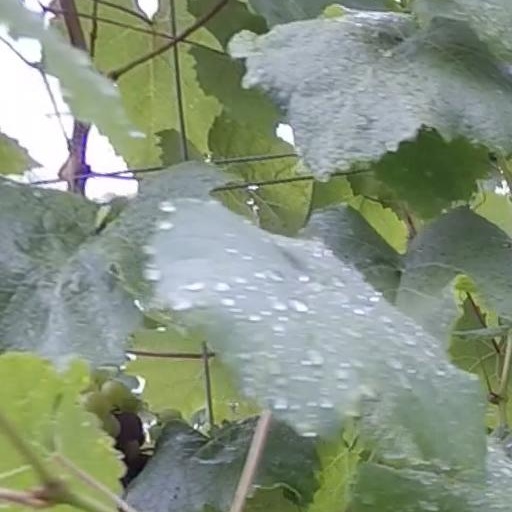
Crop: grape